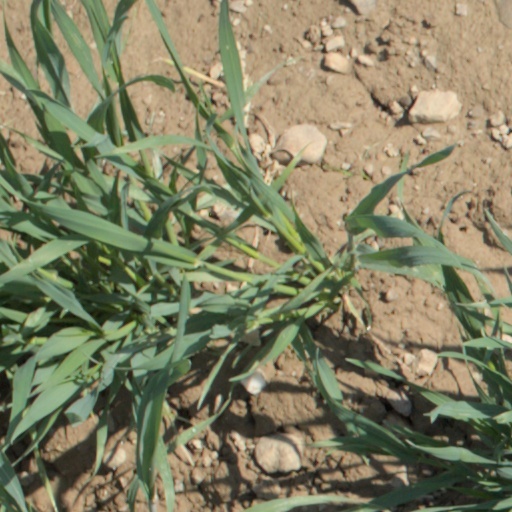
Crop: wheat